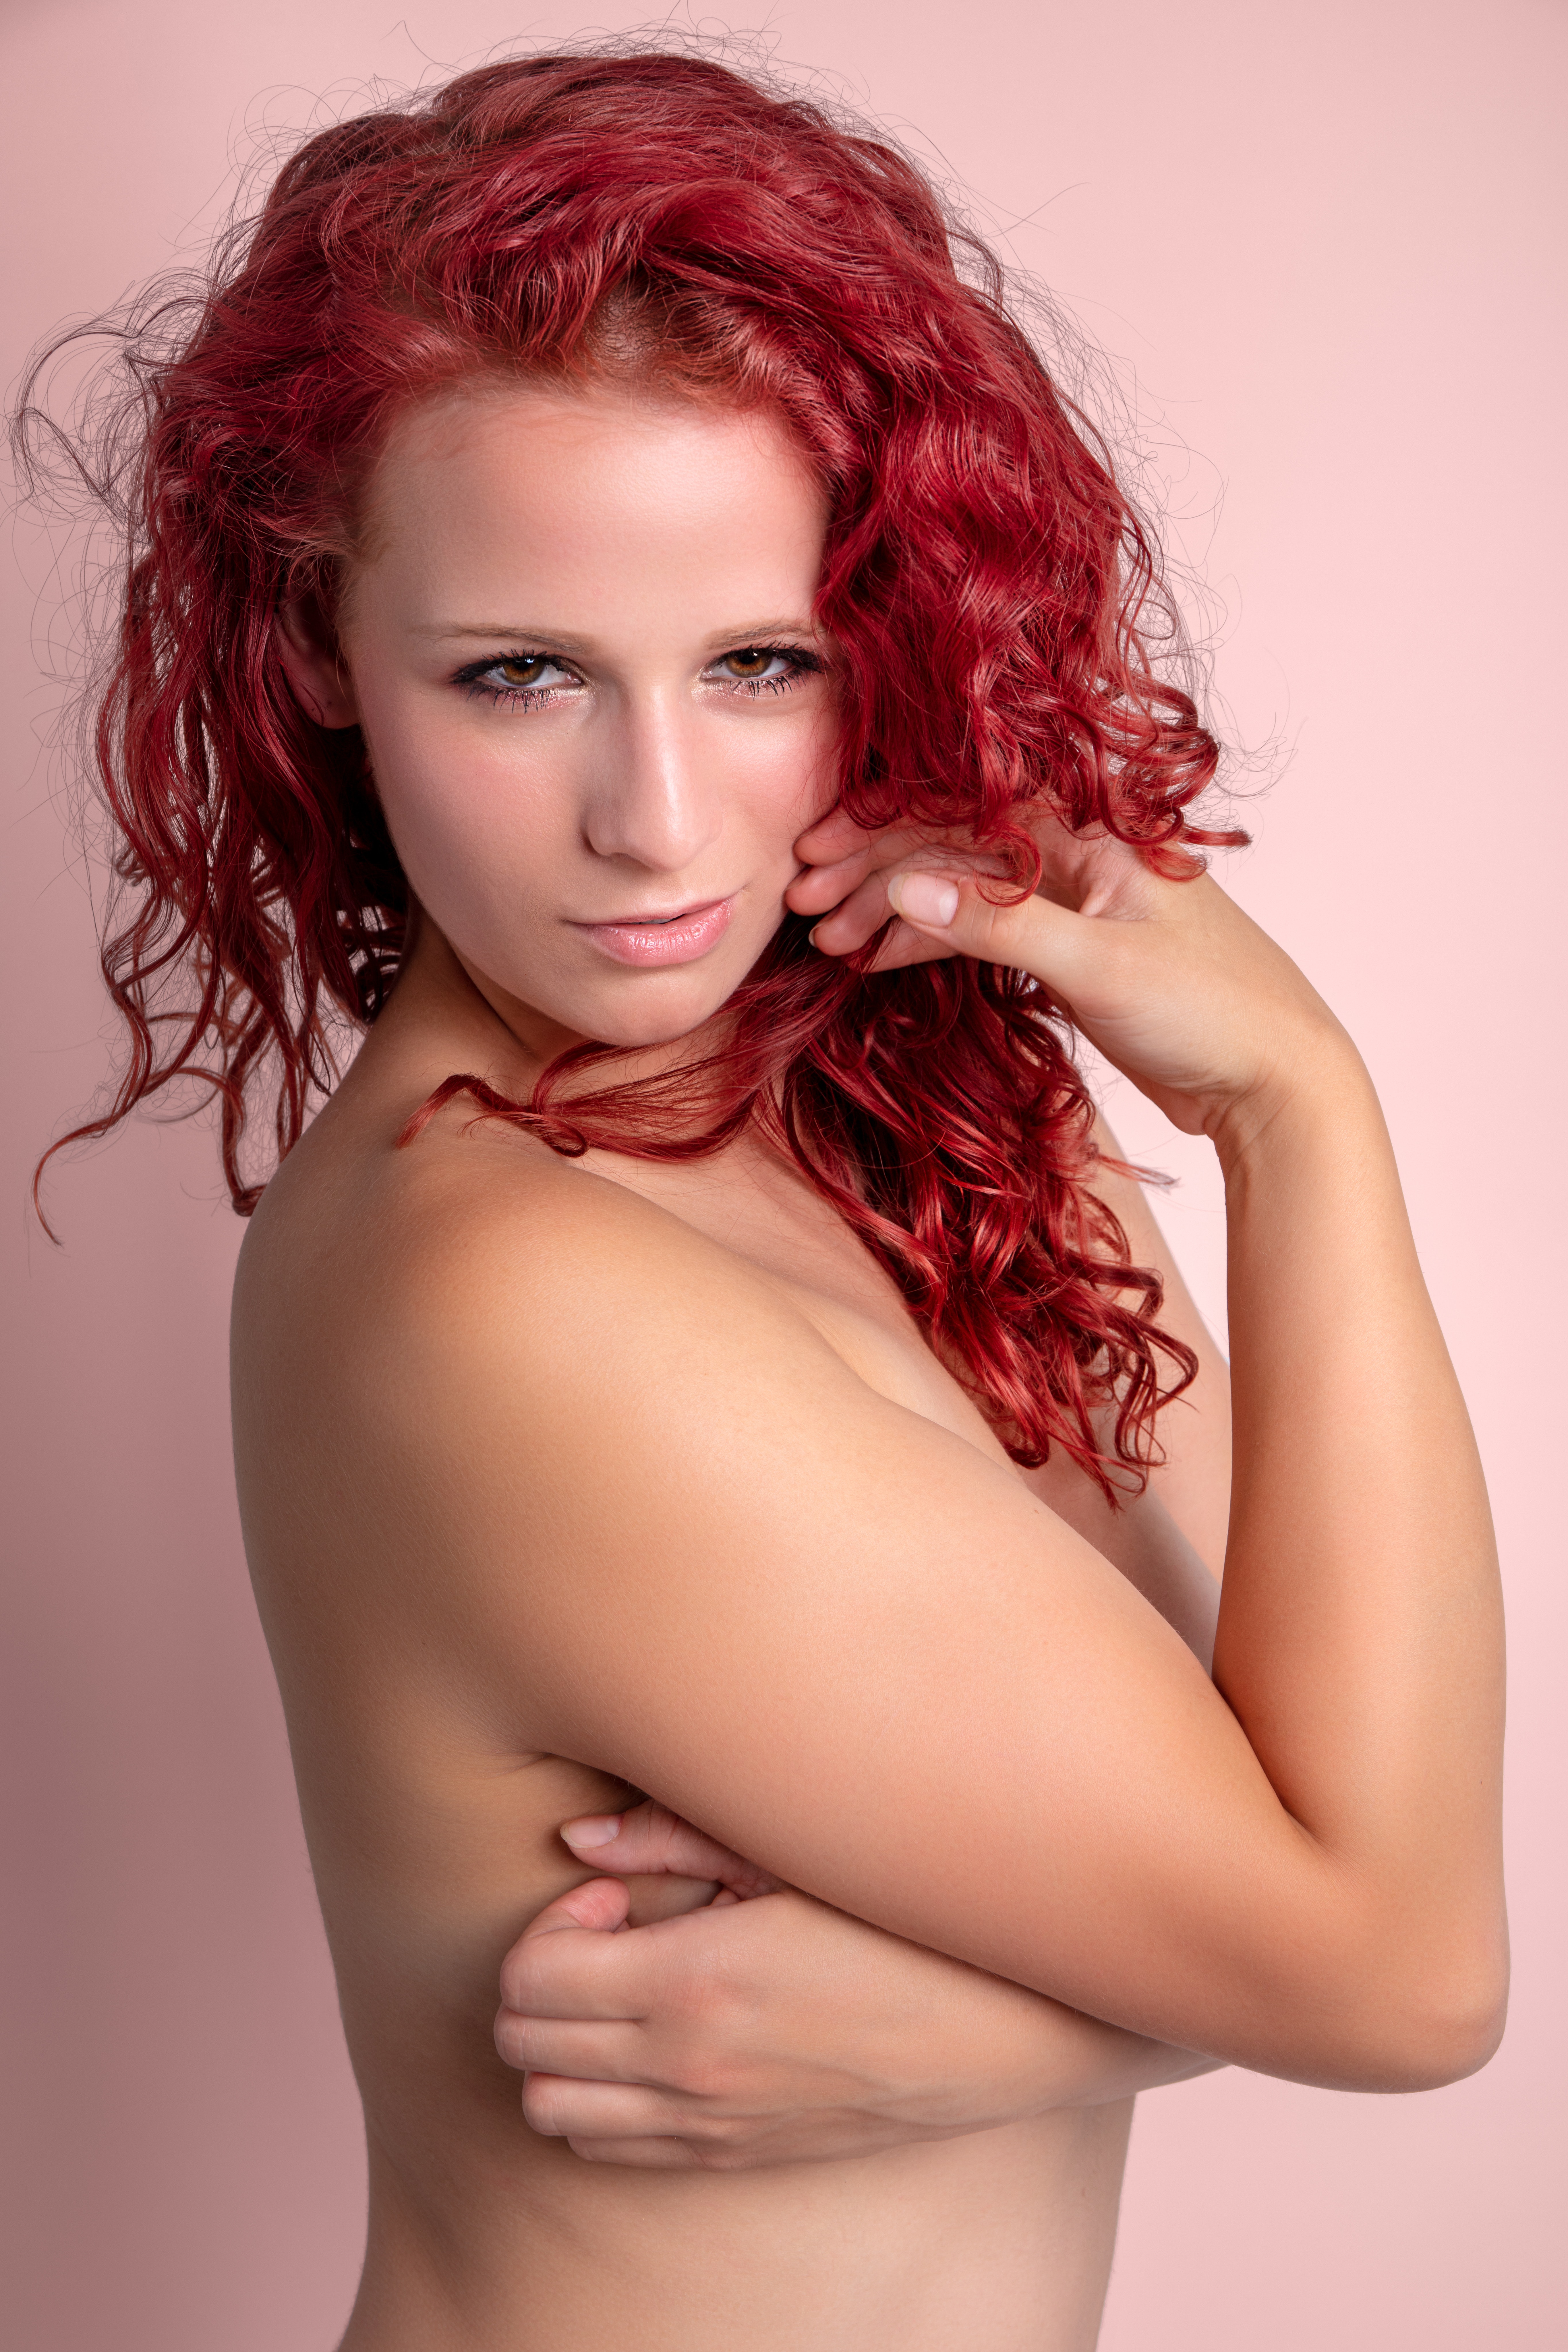
woman, face, hair, skin, joint, head, lip, chin, shoulder, eye, eyebrow, muscle, eyelash, organ, neck, flash photography, red, black hair, liver, layered hair, red hair, chest, long hair, fashion model, Step cutting, blond, brown hair, close up, throat, wig, flesh, electric blue, surfer hair, hair coloring, makeover, fashion accessory, ringlet, art model, magenta, portrait photography, feathered hair, human leg, photo shoot, hair care